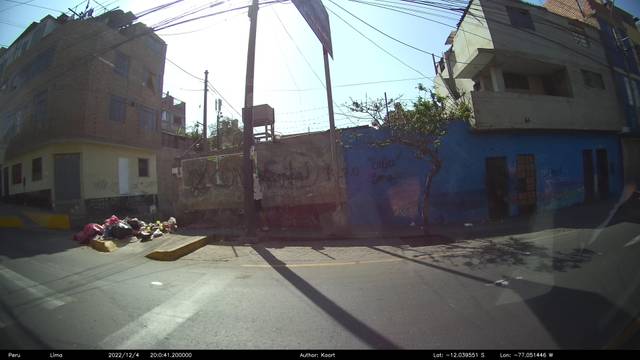
Region: Peru
Coordinates: -12.04, -77.051